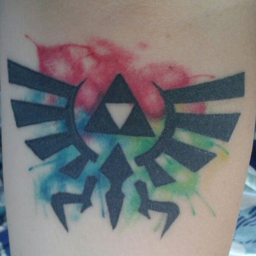
all healed up & looking mighty fine !